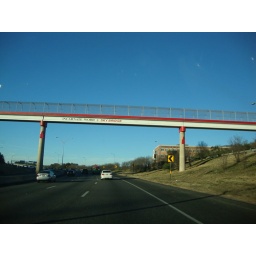
U.S. 281 North as it goes underneath the Incarnate Word sky bridge